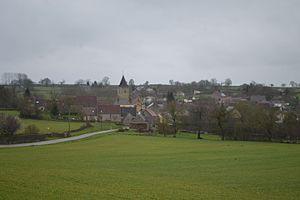
Oulon (Nièvre)
Oulon est une commune française située dans le département de la Nièvre, en région Bourgogne-Franche-Comté.